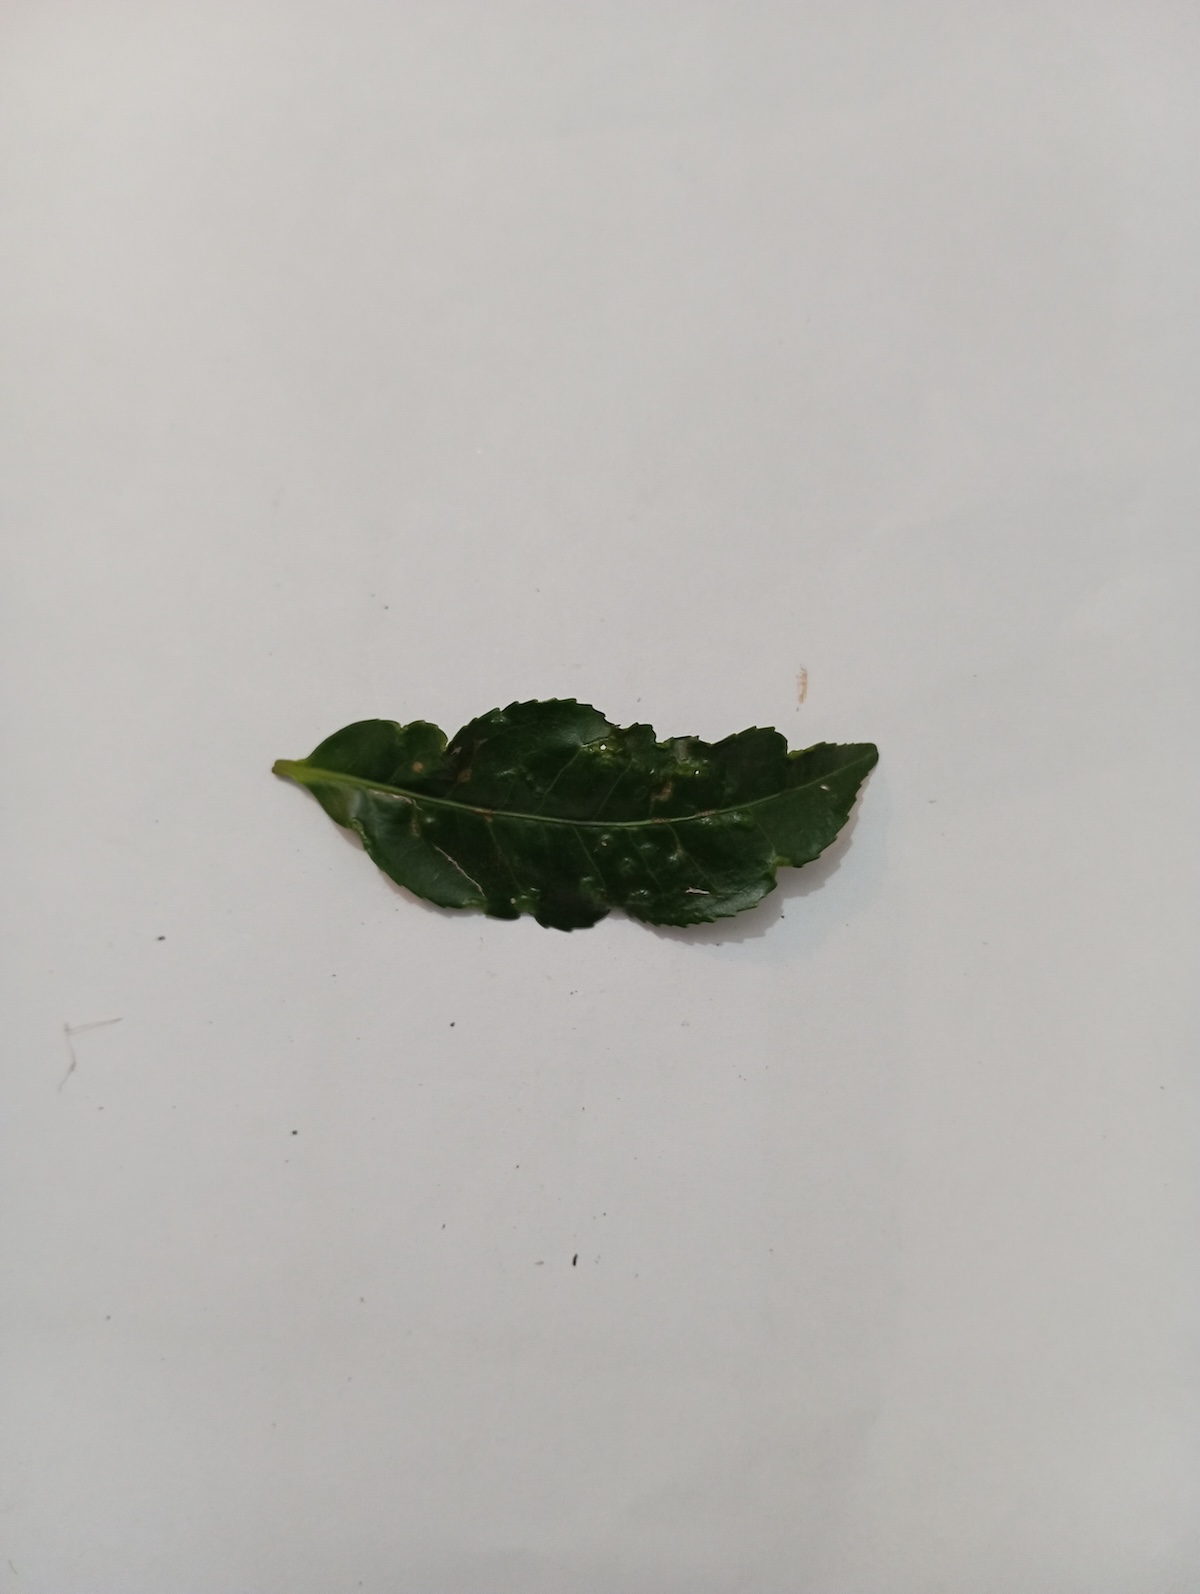
Label: Green mirid bug